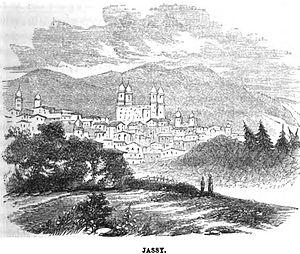
La cathédrale métropolitaine de Iași, située au 16 boulevard Ștefan cel Mare și Sfânt, Iași, Roumanie, est le siège de l'archidiocèse orthodoxe roumain de Iași et de la métropole de Moldavie et de Bucovine, et la plus grande église orthodoxe historique de Roumanie. Elle est dédiée à Sainte Parascheva, à la Présentation de Jésus et à Saint Georges de Lydda. Sa structure a été inspirée par le style de la fin de la Renaissance italienne, enrichi par des éléments baroques dominant les éléments décoratifs intérieurs et extérieurs. La cathédrale métropolitaine est inscrite au registre national des monuments historiques.